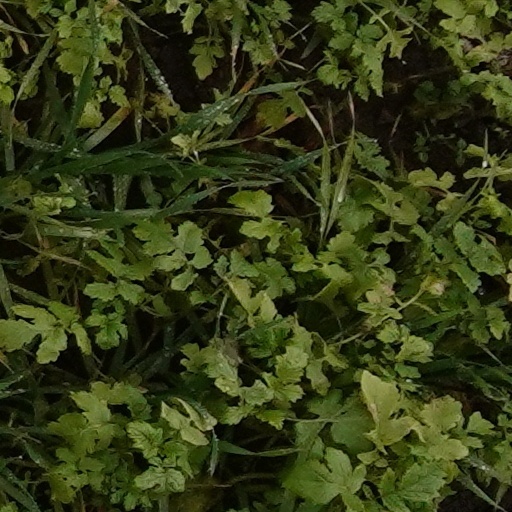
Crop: wheat